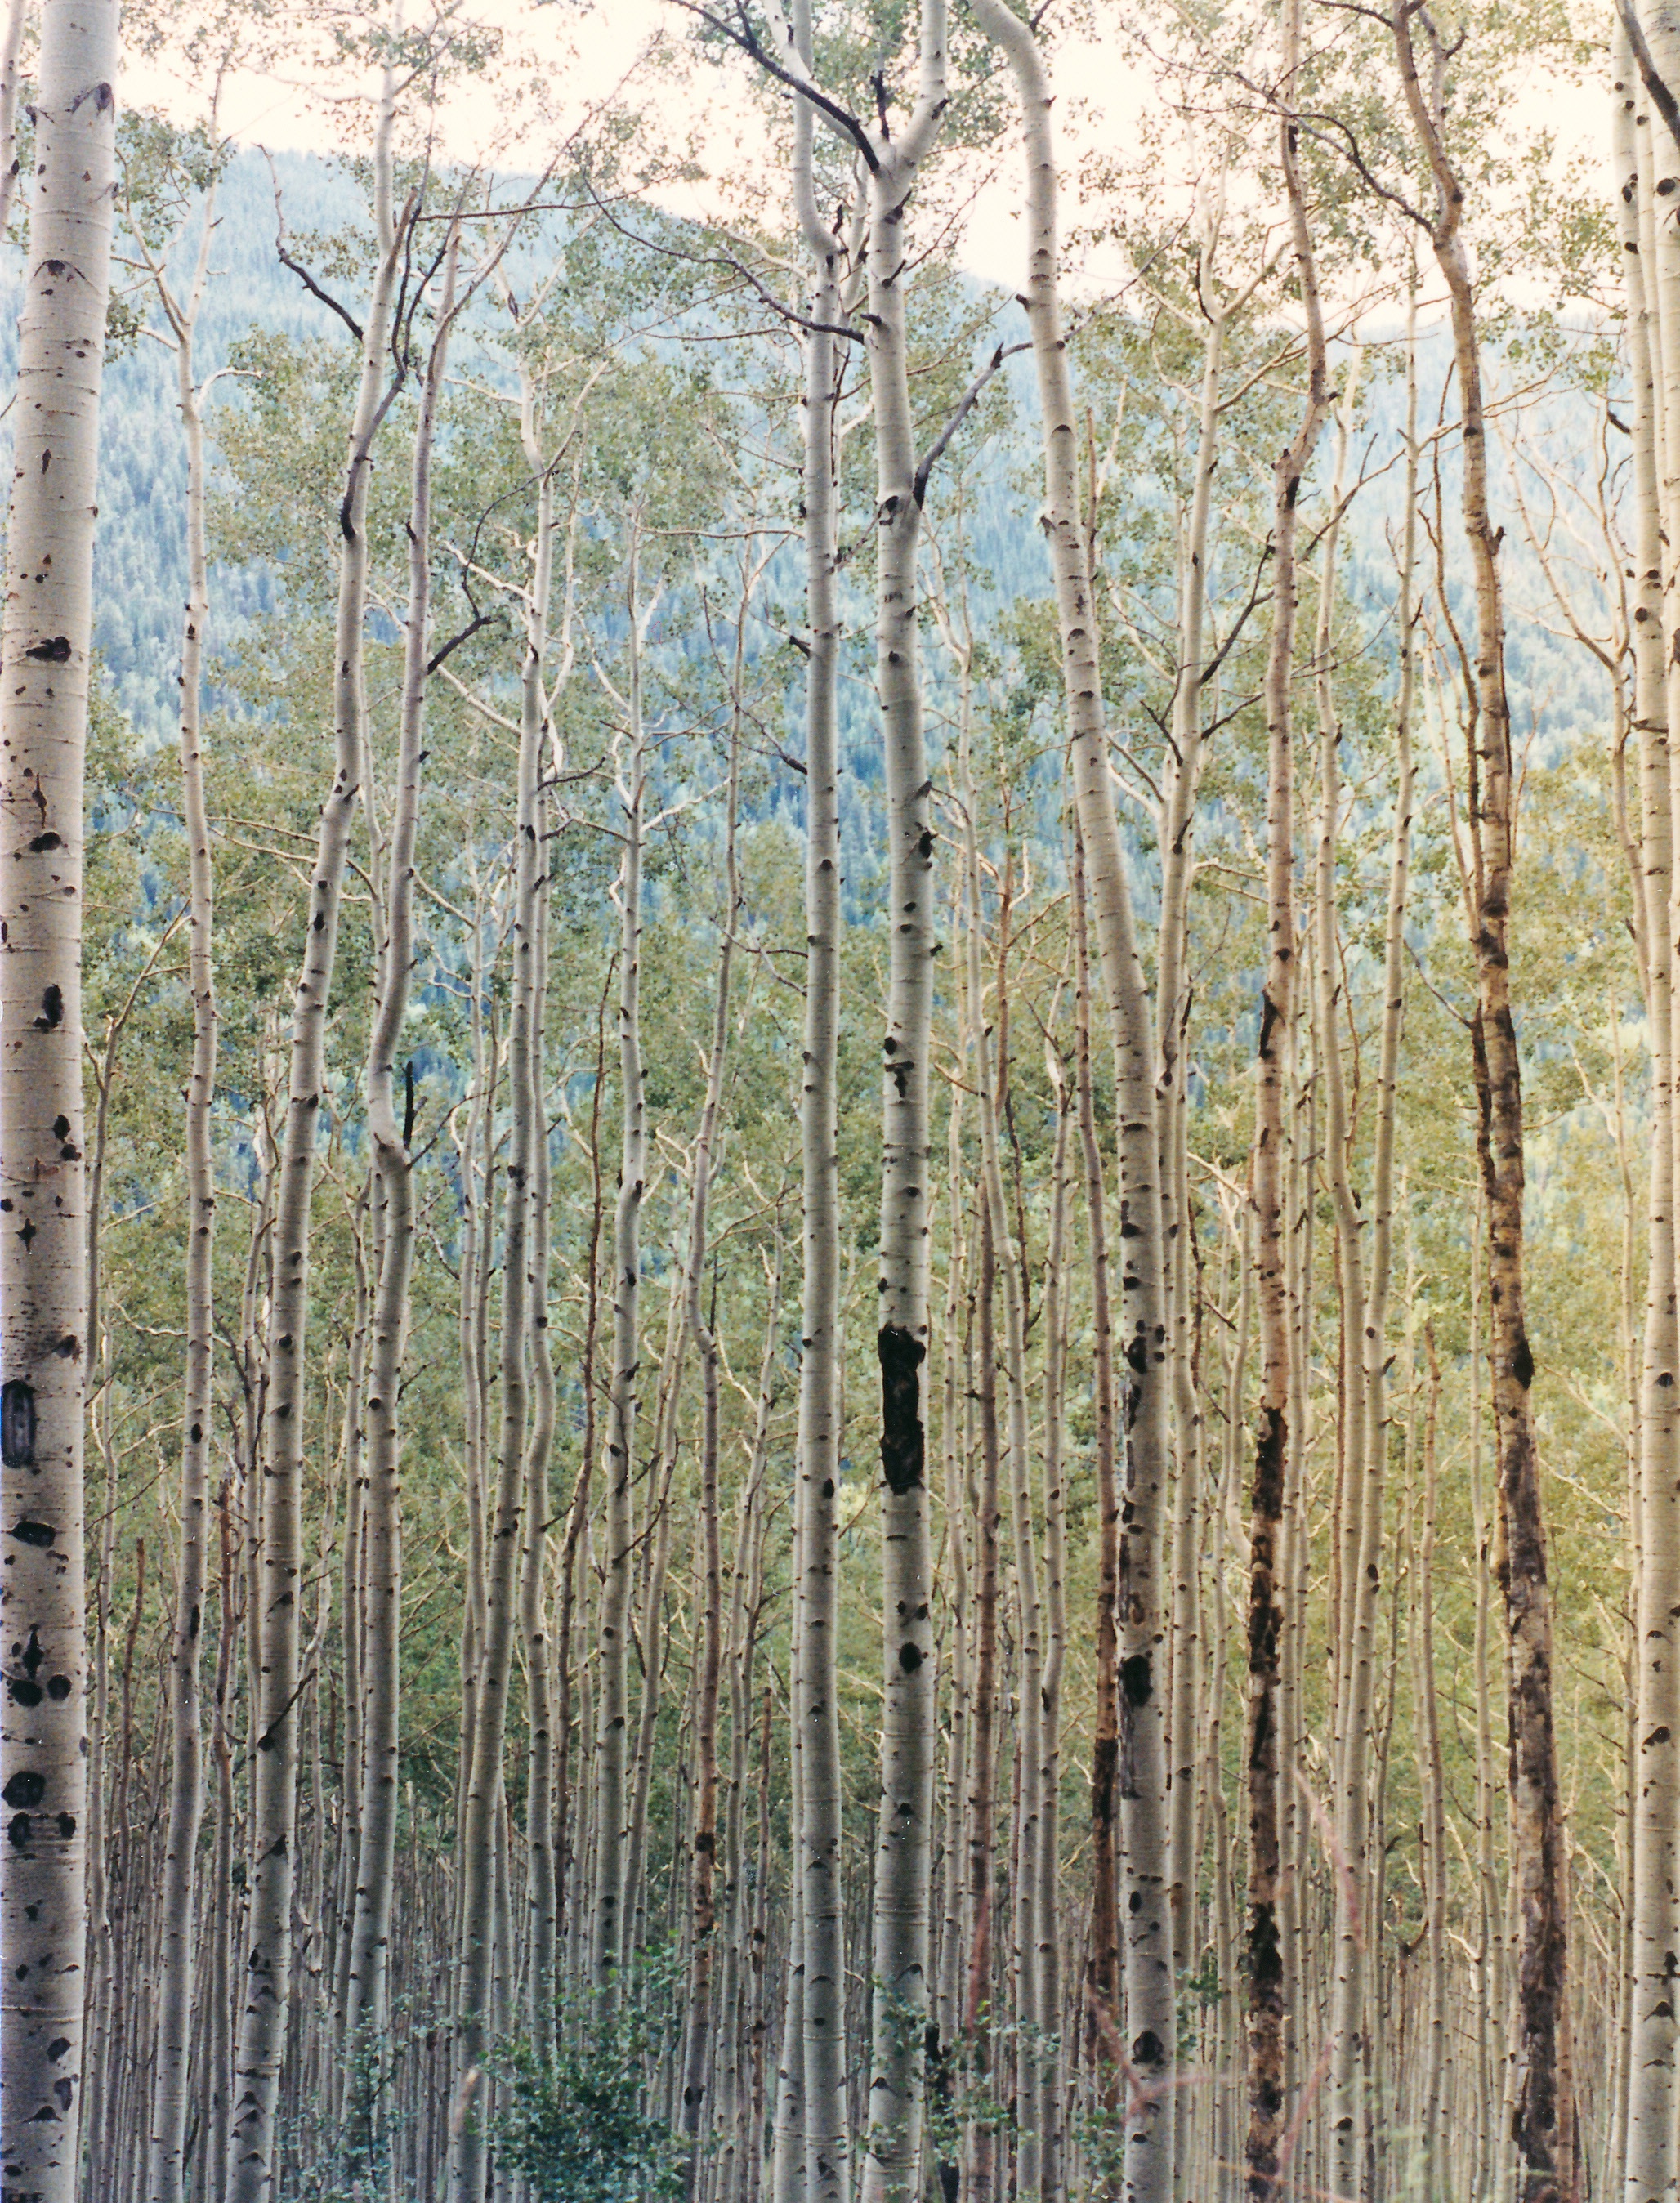
tree, forest, branch, plant, leaf, flower, trunk, birch, botany, deciduous, grove, woodland, habitat, ecosystem, flowering plant, natural environment, plant stem, woody plant, land plant